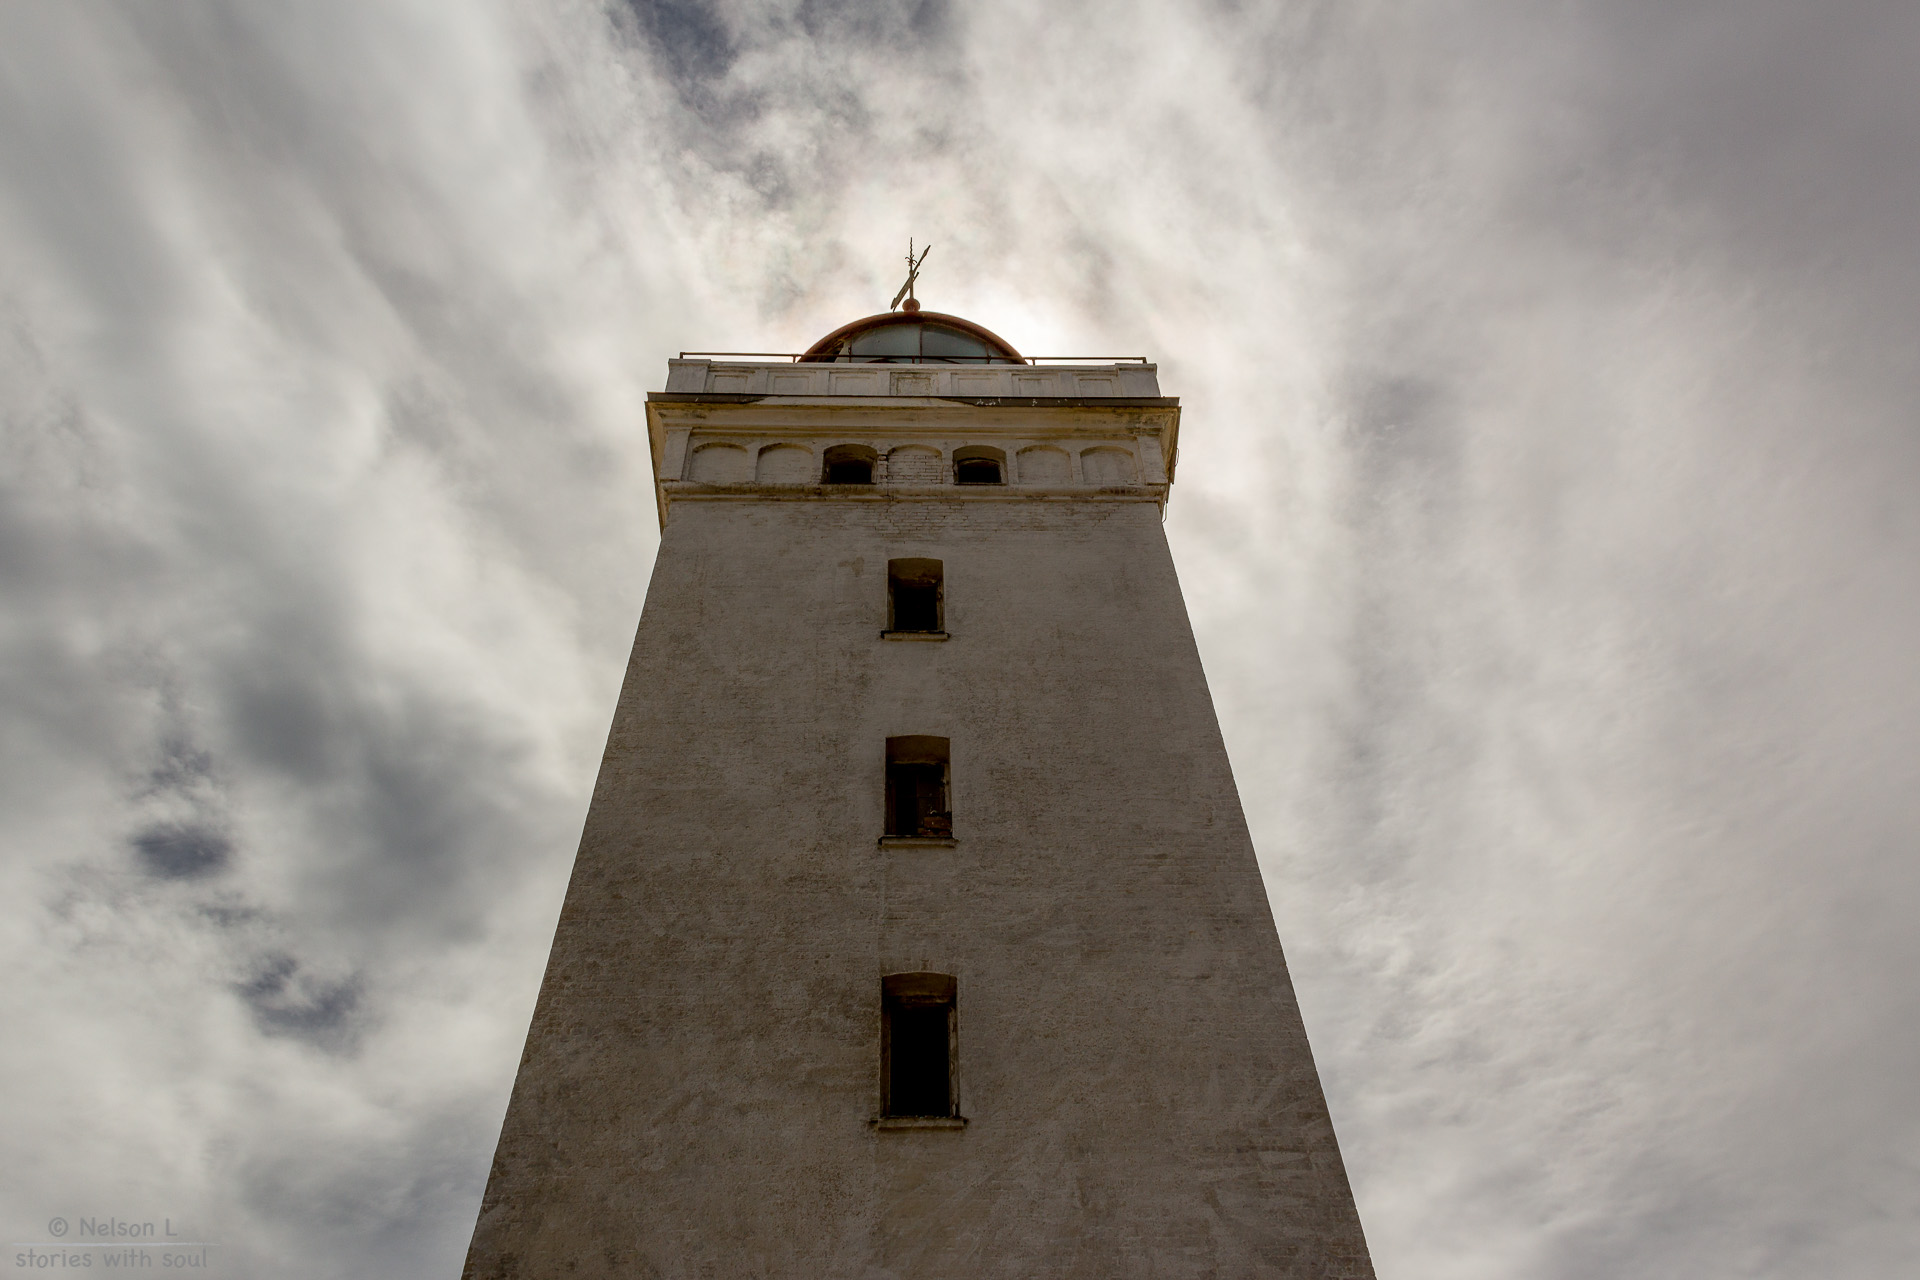
sea, creative, cloud, lighthouse, sky, street, camera, photography, house, wind, seagull, explore, leg, statue, reflection, tower, lens, canon, church, flickr, arrow, 2014, best, temple, solitary, moments, legs, saint, denmark, dinamarca, portugal, fotografie, scene, 600d, dom, nelson, snap, interesting, most, moment, decisive, souls, lourenco, imponent, slot, knude, ferias, seafront, seagul, ribe, domkirke, rubjerg, rubjergknude